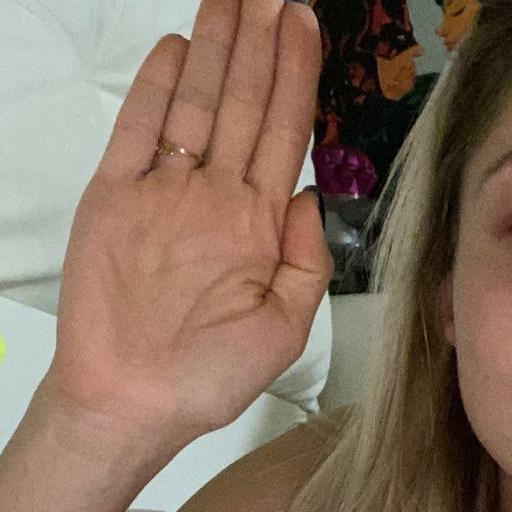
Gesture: stop